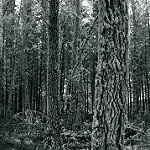
Label: forest